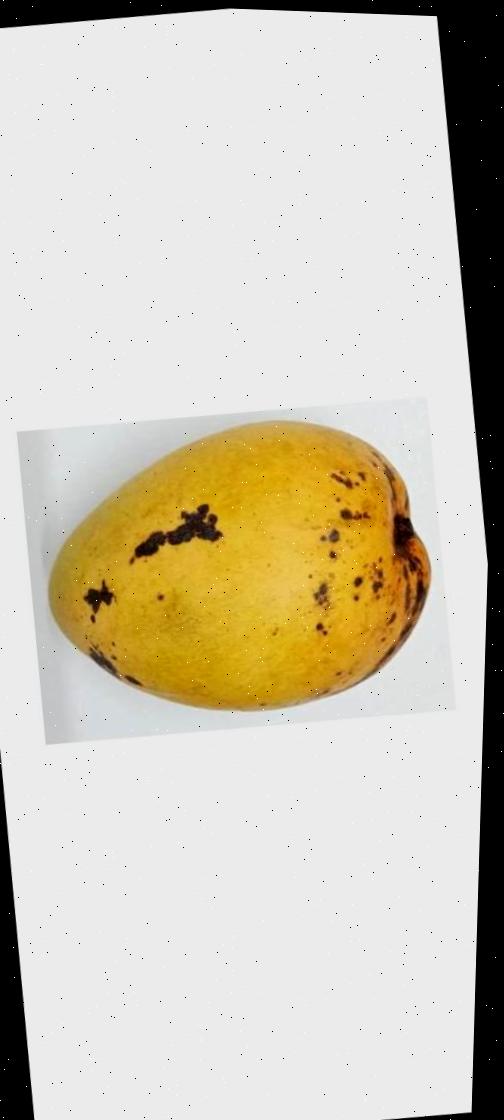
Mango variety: Bari-11